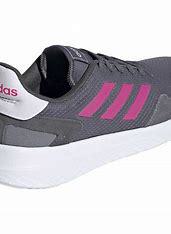
Brand: Adidas
Model: Archivo